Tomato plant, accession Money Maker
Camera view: tilt-top (135 deg); turntable rotation: 240 degrees
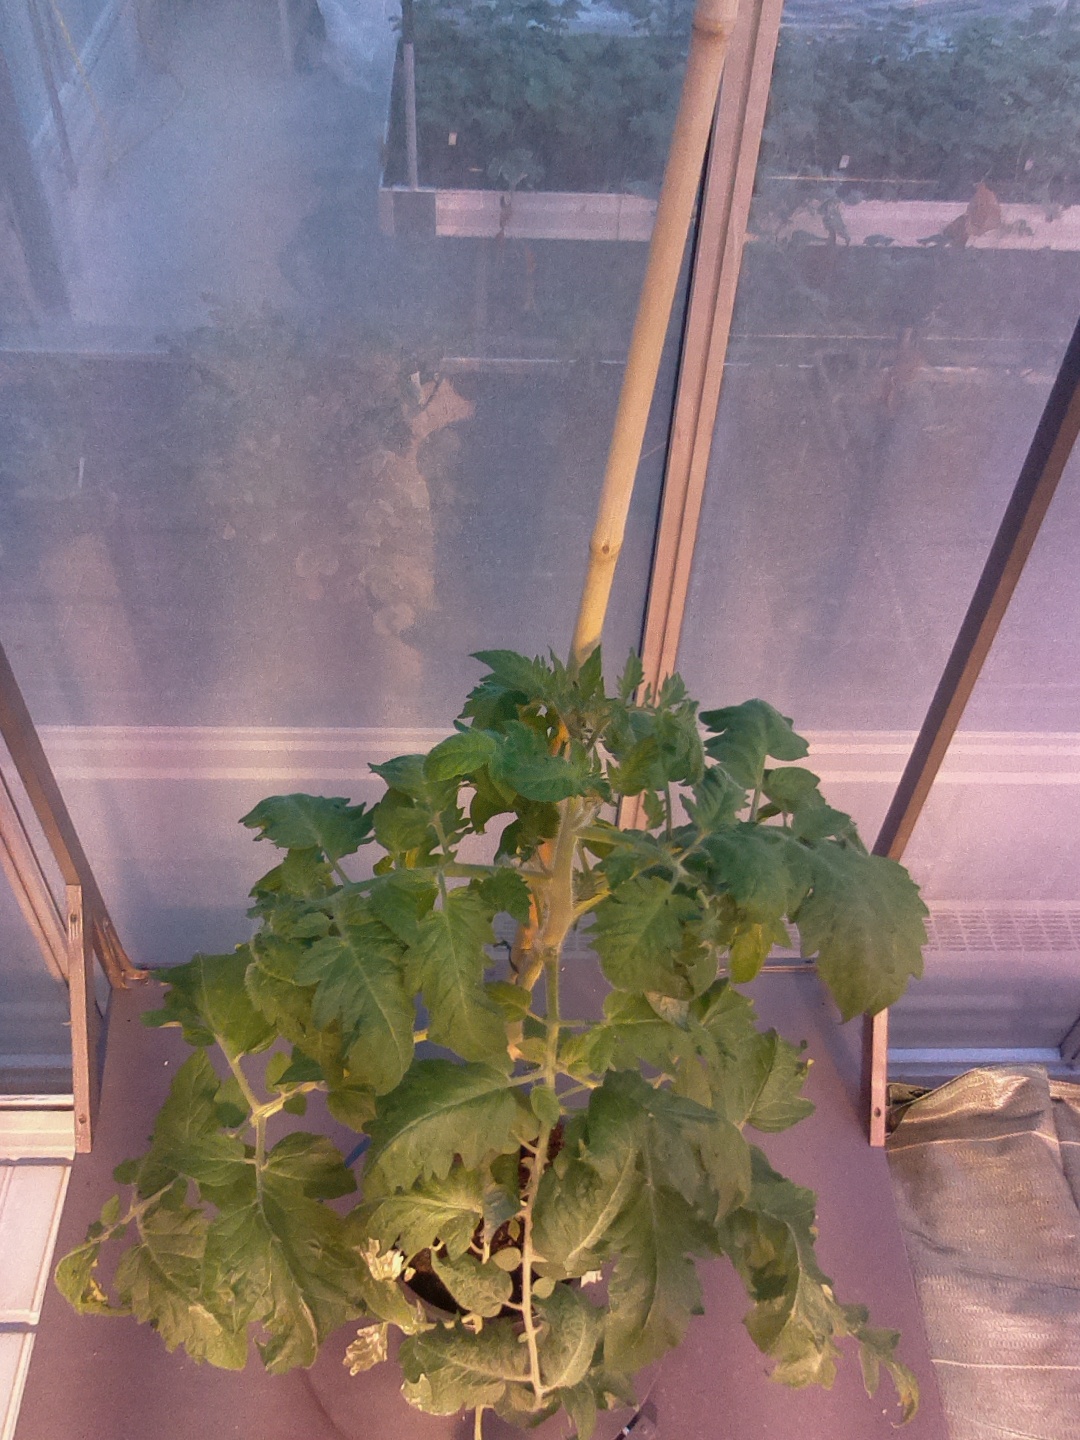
BBCH growth stage 63: 30%-40% of flowers open